Baldushk

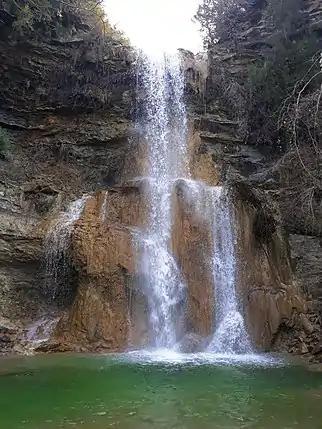
Waterfall in Kakunj

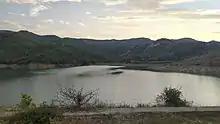
Liqeni i Hykajve në Baldushk

Baldushk is a village and municipal unit in Tirana County, central Albania. At the 2015 local government reform, it became a municipal unit of the municipality Tirana. The population as of the 2023 census is 3,879.